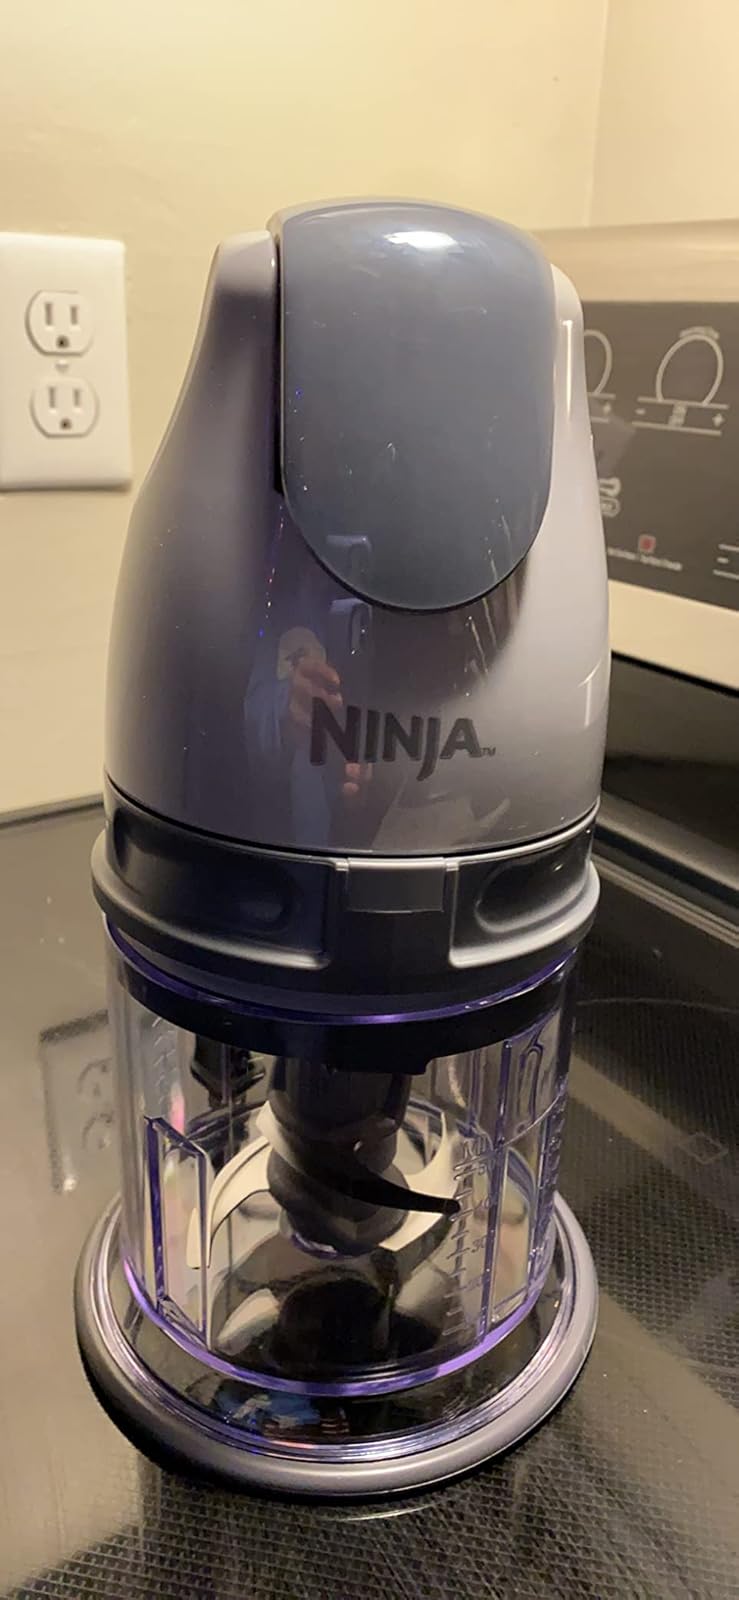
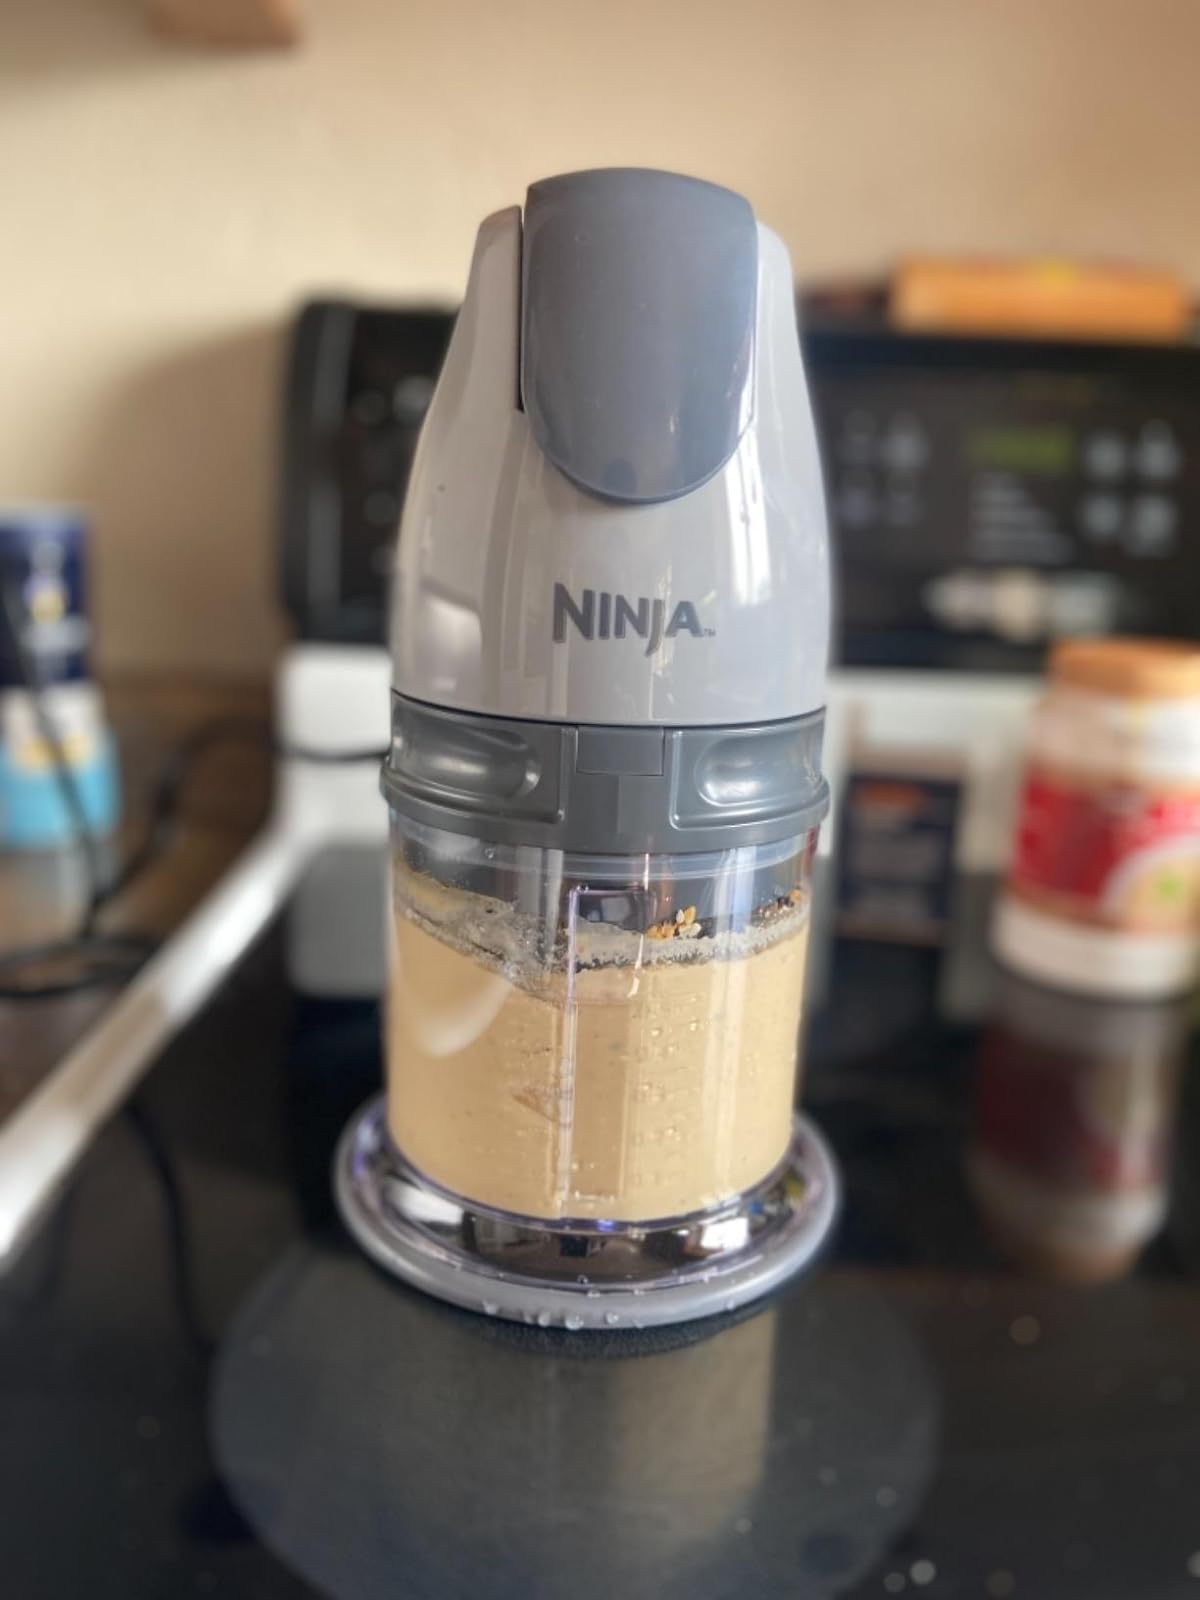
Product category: items_blender
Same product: yes